History of African Americans in Texas

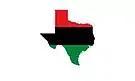
The Texas Black Liberation Flag

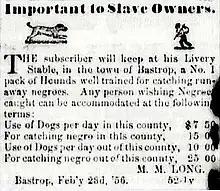
Slave hunting dogs advertisement in Texas

In 1529, a Moroccan Muslim man named Estevanico became the first African to come to Texas. He was from Morocco, and was sold into slavery to a Spanish explorer. Arriving in the New World, Estevanico and the rest of his party (including Cabeza de Vaca) were shipwrecked near Galveston Island, captured by a group of Coahuiltecan Native Americans, escaped, and trekked across what is now Texas and northern Mexico. He was killed later while traveling to the state of New Mexico.